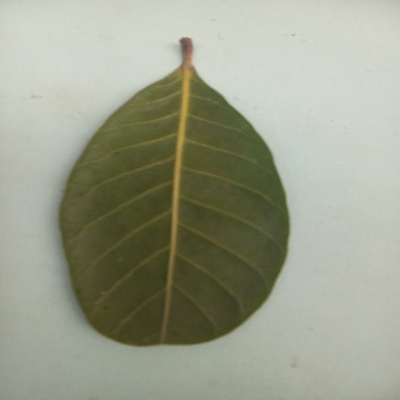
Crop: Cashew
Condition: healthy